Breckland line

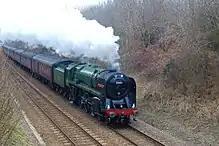
Preserved British Railways Standard 7MT 70013 "Oliver Cromwell" near Hethersett in 2010, hauling a special train bound for the North Norfolk Railway.

The Breckland line is a secondary railway line in the east of England that links in the west to in the east. The line runs through three counties: Cambridgeshire, Suffolk and Norfolk. It takes its name from the Breckland region of Norfolk and passes through Thetford Forest.